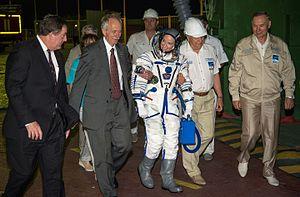
William H. Gerstenmaier dit Bill Gerstenmaier, né en septembre 1954 à Akron, est un ingénieur américain actuellement en poste à la NASA en tant que conseiller à l'Administrateur adjoint et également consultant chez SpaceX. Au cours de sa carrière à la NASA il occupa plusieurs importants postes de direction concernant le vol habité, notamment Gestionnaire du programme de la station spatiale internationale de 2002 à 2005 puis Directeur des vols habités de la NASA de 2005 à 2019.